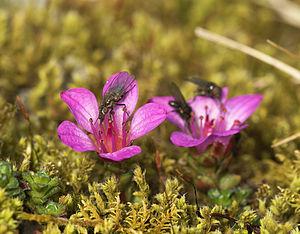
Les dents du Midi sont un chaînon montagneux de trois kilomètres de long, situé dans le Chablais valaisan, dans le canton du Valais, en Suisse. Dominant le val d'Illiez et la vallée du Rhône, au sud, elles font face au lac de Salanfe, une retenue artificielle, et font partie de l'ensemble géologique du massif du Giffre. Ses sept sommets sont, du nord-est au sud-ouest : la cime de l'Est, la Forteresse, la Cathédrale, l'Éperon, la dent Jaune, les Doigts et la Haute Cime. Ils sont composés principalement de roches calcaires, notamment du Valanginien dans sa partie supérieure.